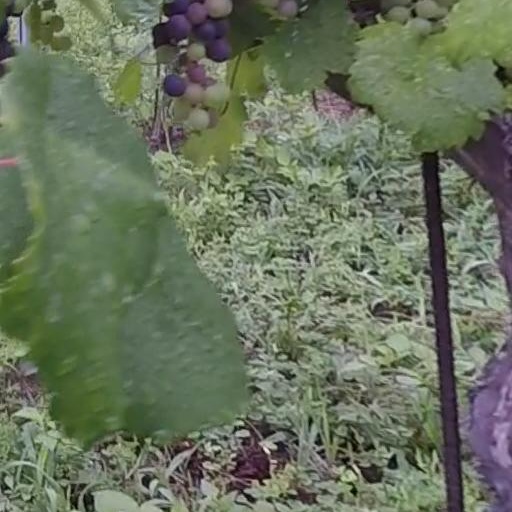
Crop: grape